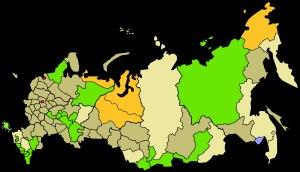
Cette page présente les 85 drapeaux des sujets fédéraux de Russie.